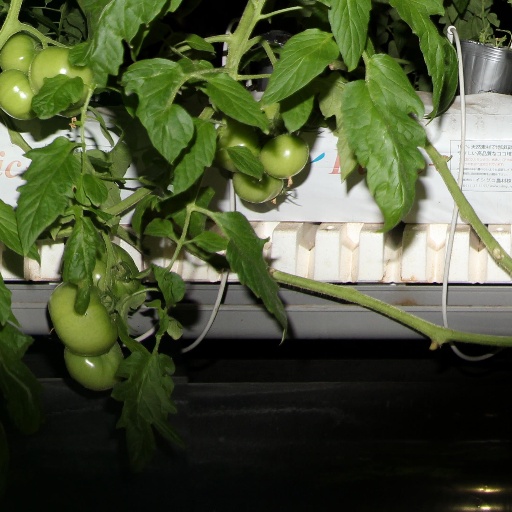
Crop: tomato